Vivian Vance

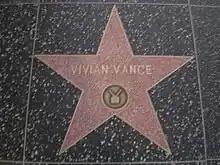
Star on the Hollywood Walk of Fame at 7030 Hollywood Boulevard.

After her departure from "The Lucy Show", Vance appeared occasionally alongside Ball on reunion shows and made several guest appearances on Ball's third sitcom, "Here's Lucy" (1968–1974). In 1973, she was diagnosed with breast cancer. During this period, Vance's agent got her an endorsement deal with Maxwell House coffee. Over the next several years, she appeared in numerous commercials for Maxwell House. Vance made a number of TV guest appearances in the 1970s, including a 1975 episode of "Rhoda," as well as appearing in a number of made-for-TV movies, including "The Front Page" (1970), "Getting Away From it All" (1972), and "The Great Houdini" (1976). Ball and Vance appeared together one last time in the 1977 CBS special "Lucy Calls the President."